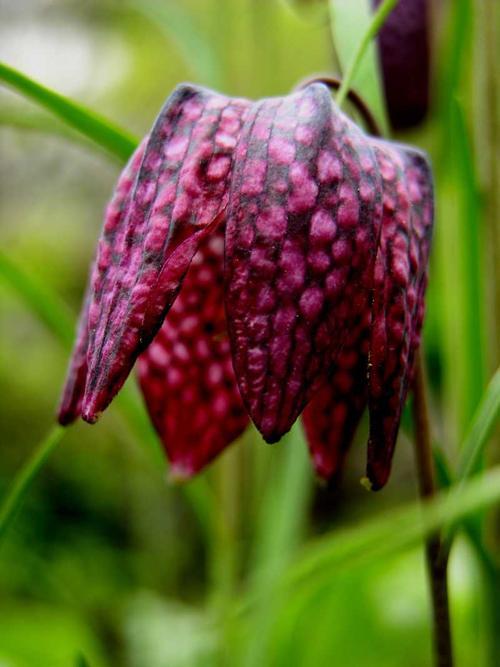
Label: fritillary